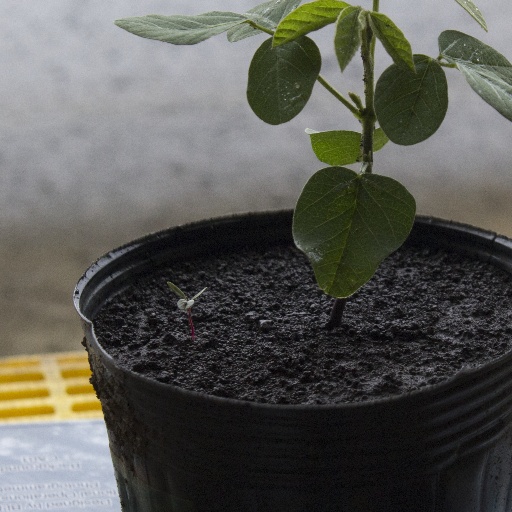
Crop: soybean